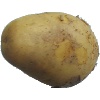
Label: white_potato